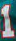
Number: 1